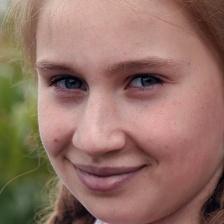
Label: faces